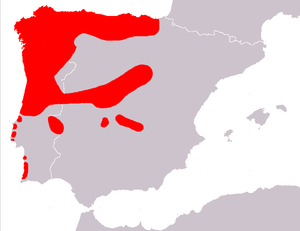
Lacerta schreiberi est une espèce de sauriens de la famille des Lacertidae.